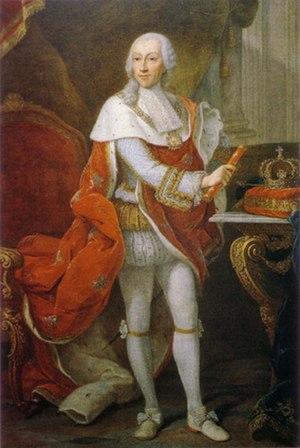
Joseph Nikolaus De Vins, aussi écrit Joseph de Wins, né en 1732 à Mantoue et mort le 28 septembre 1798 à Vienne, en Autriche, est un officier général au service de la monarchie de Habsbourg. Après avoir participé à la guerre de Sept Ans où il est décoré pour bravoure, il est promu général en 1773 et occupe plusieurs fonctions importantes aux confins militaires. Chef d'un corps indépendant en Croatie pendant la guerre austro-turque, il se bat ensuite contre les Français et commande les armées réunies de Piémont et d'Autriche de 1792 à 1795. Bien qu'il ait réussi durant cette période à tenir ses adversaires en échec, son inertie et ses problèmes de santé l'empêche de reconquérir les territoires perdus par les Piémontais. De façon assez ironique, le jour suivant son départ, les Français prennent l'offensive et infligent une sévère défaite à son successeur. De 1784 à sa mort, De Vins est Inhaber d'un régiment d'infanterie autrichien.
Victor-Amédée III, roi de Sardaigne, né le 26 juin 1726 au palais royal de Turin, et décédé le 16 octobre 1796 au château de Moncalieri, est un prince de la Maison de Savoie, roi de Sardaigne, souverain du duché de Savoie, de la principauté du Piémont, et du comté de Nice.